Archduchess Maria Theresa of Austria (1684–1696)

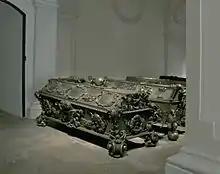
Maria Theresa's sarcophagus in the Imperial Crypt, Vienna, Austria

Maria Theresa of Austria (22 August 1684 – 28 September 1696) was a daughter of Leopold I, Holy Roman Emperor and his third wife, Eleonor Magdalene of the Palatinate-Neuburg.